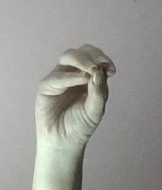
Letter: ha